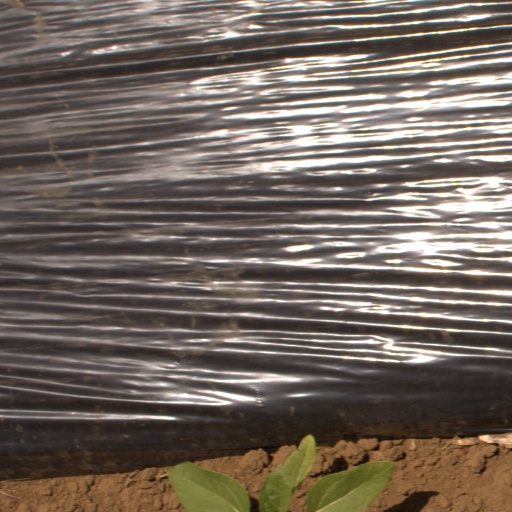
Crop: Jerusalem artichoke